Somebody to Love (2014 film)

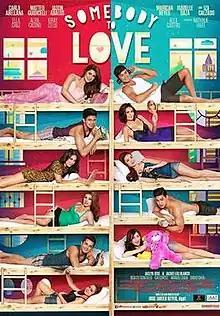
Theatrical release poster

Somebody to Love is a 2014 Filipino film produced by Regal Entertainment. It was directed by Jose Javier Reyes.